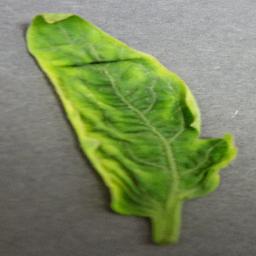
Label: Tomato___Tomato_Yellow_Leaf_Curl_Virus